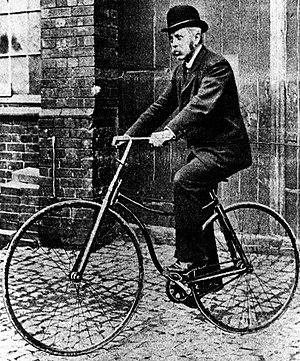
John Kemp Starley au guidon du Rover safety, bicyclette moderne de son invention.
Rover était un constructeur automobile britannique actif entre 1904 et sa faillite en 2005. D'abord fabricant de cycles à la fin du XIXᵉ siècle, l'entreprise se spécialise dans les automobiles haut-de-gamme dès le début du XXᵉ siècle, segment dans lequel elle parvient à s'imposer au cours des années 1930. Au lendemain de la Seconde Guerre mondiale, Rover expérimente la propulsion à gaz et, tout en continuant à proposer des berlines de standing, s'impose comme un constructeur de premier plan de véhicules tout-terrains, avec les Land et Range Rover.